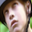
Label: boy